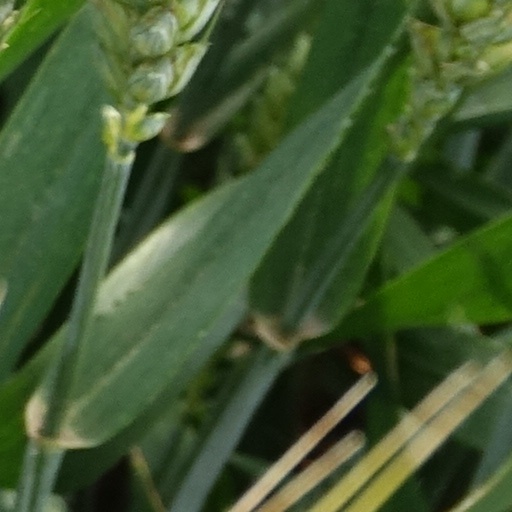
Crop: wheat